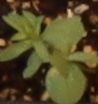
Label: Flax